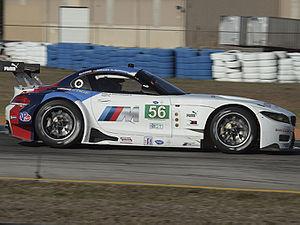
BMW Motorsport est le département compétition du constructeur automobile allemand BMW.